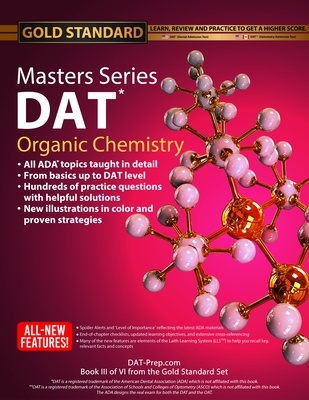
DAT Masters Series Organic Chemistry: Review, Preparation and Practice for the Dental Admission Test by Gold Standard DAT
Comprehensive chemistry review in color from the atom to thermodynamics to reaction mechanisms to NMR; General Chemistry Equation List & Organic Reaction Summary. Chapters begin with learning objectives and finish with practice multiple choice questions followed by useful explanations. This book also contains the content covering OAT Organic Chemistry. Author: Brett Ferdinand ISBN-10: 1927338638 ISBN-13: 9781927338636 Publisher: Ruveneco Language: English Published: 01/14/2022 Pages: 440 Format: Paperback Weight: 2.25lbs Size: 10.80h x 8.40w x 0.90d
Brand: Brett Ferdinand
Category: Business & Industrial > Science & Laboratory > Laboratory Supplies > Test Tube Racks